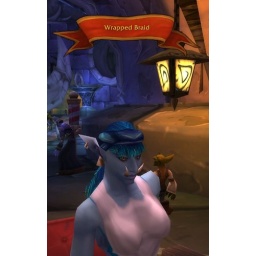
troll female wrapped braid hairstyle in UC barbershop in WotLK beta. front view. normal blue